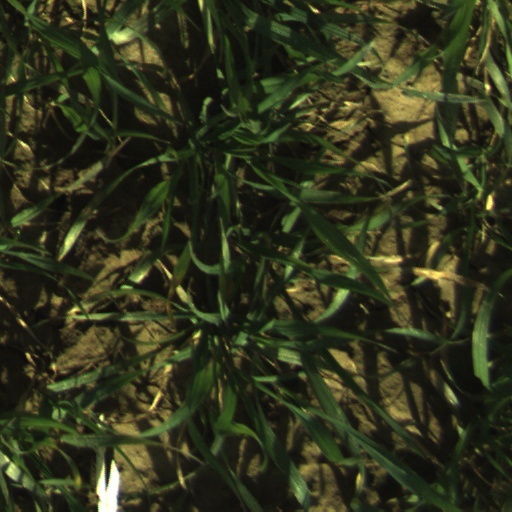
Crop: wheat